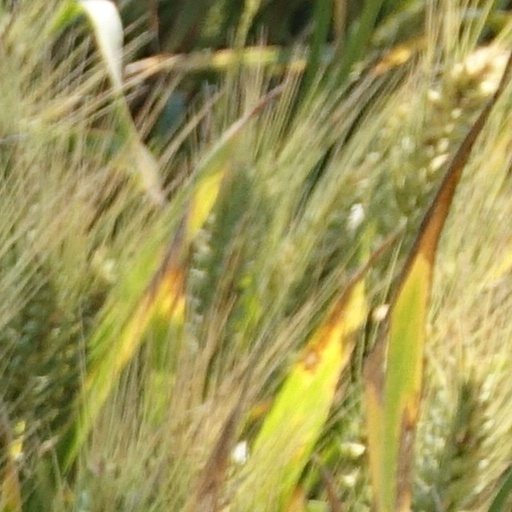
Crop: wheat